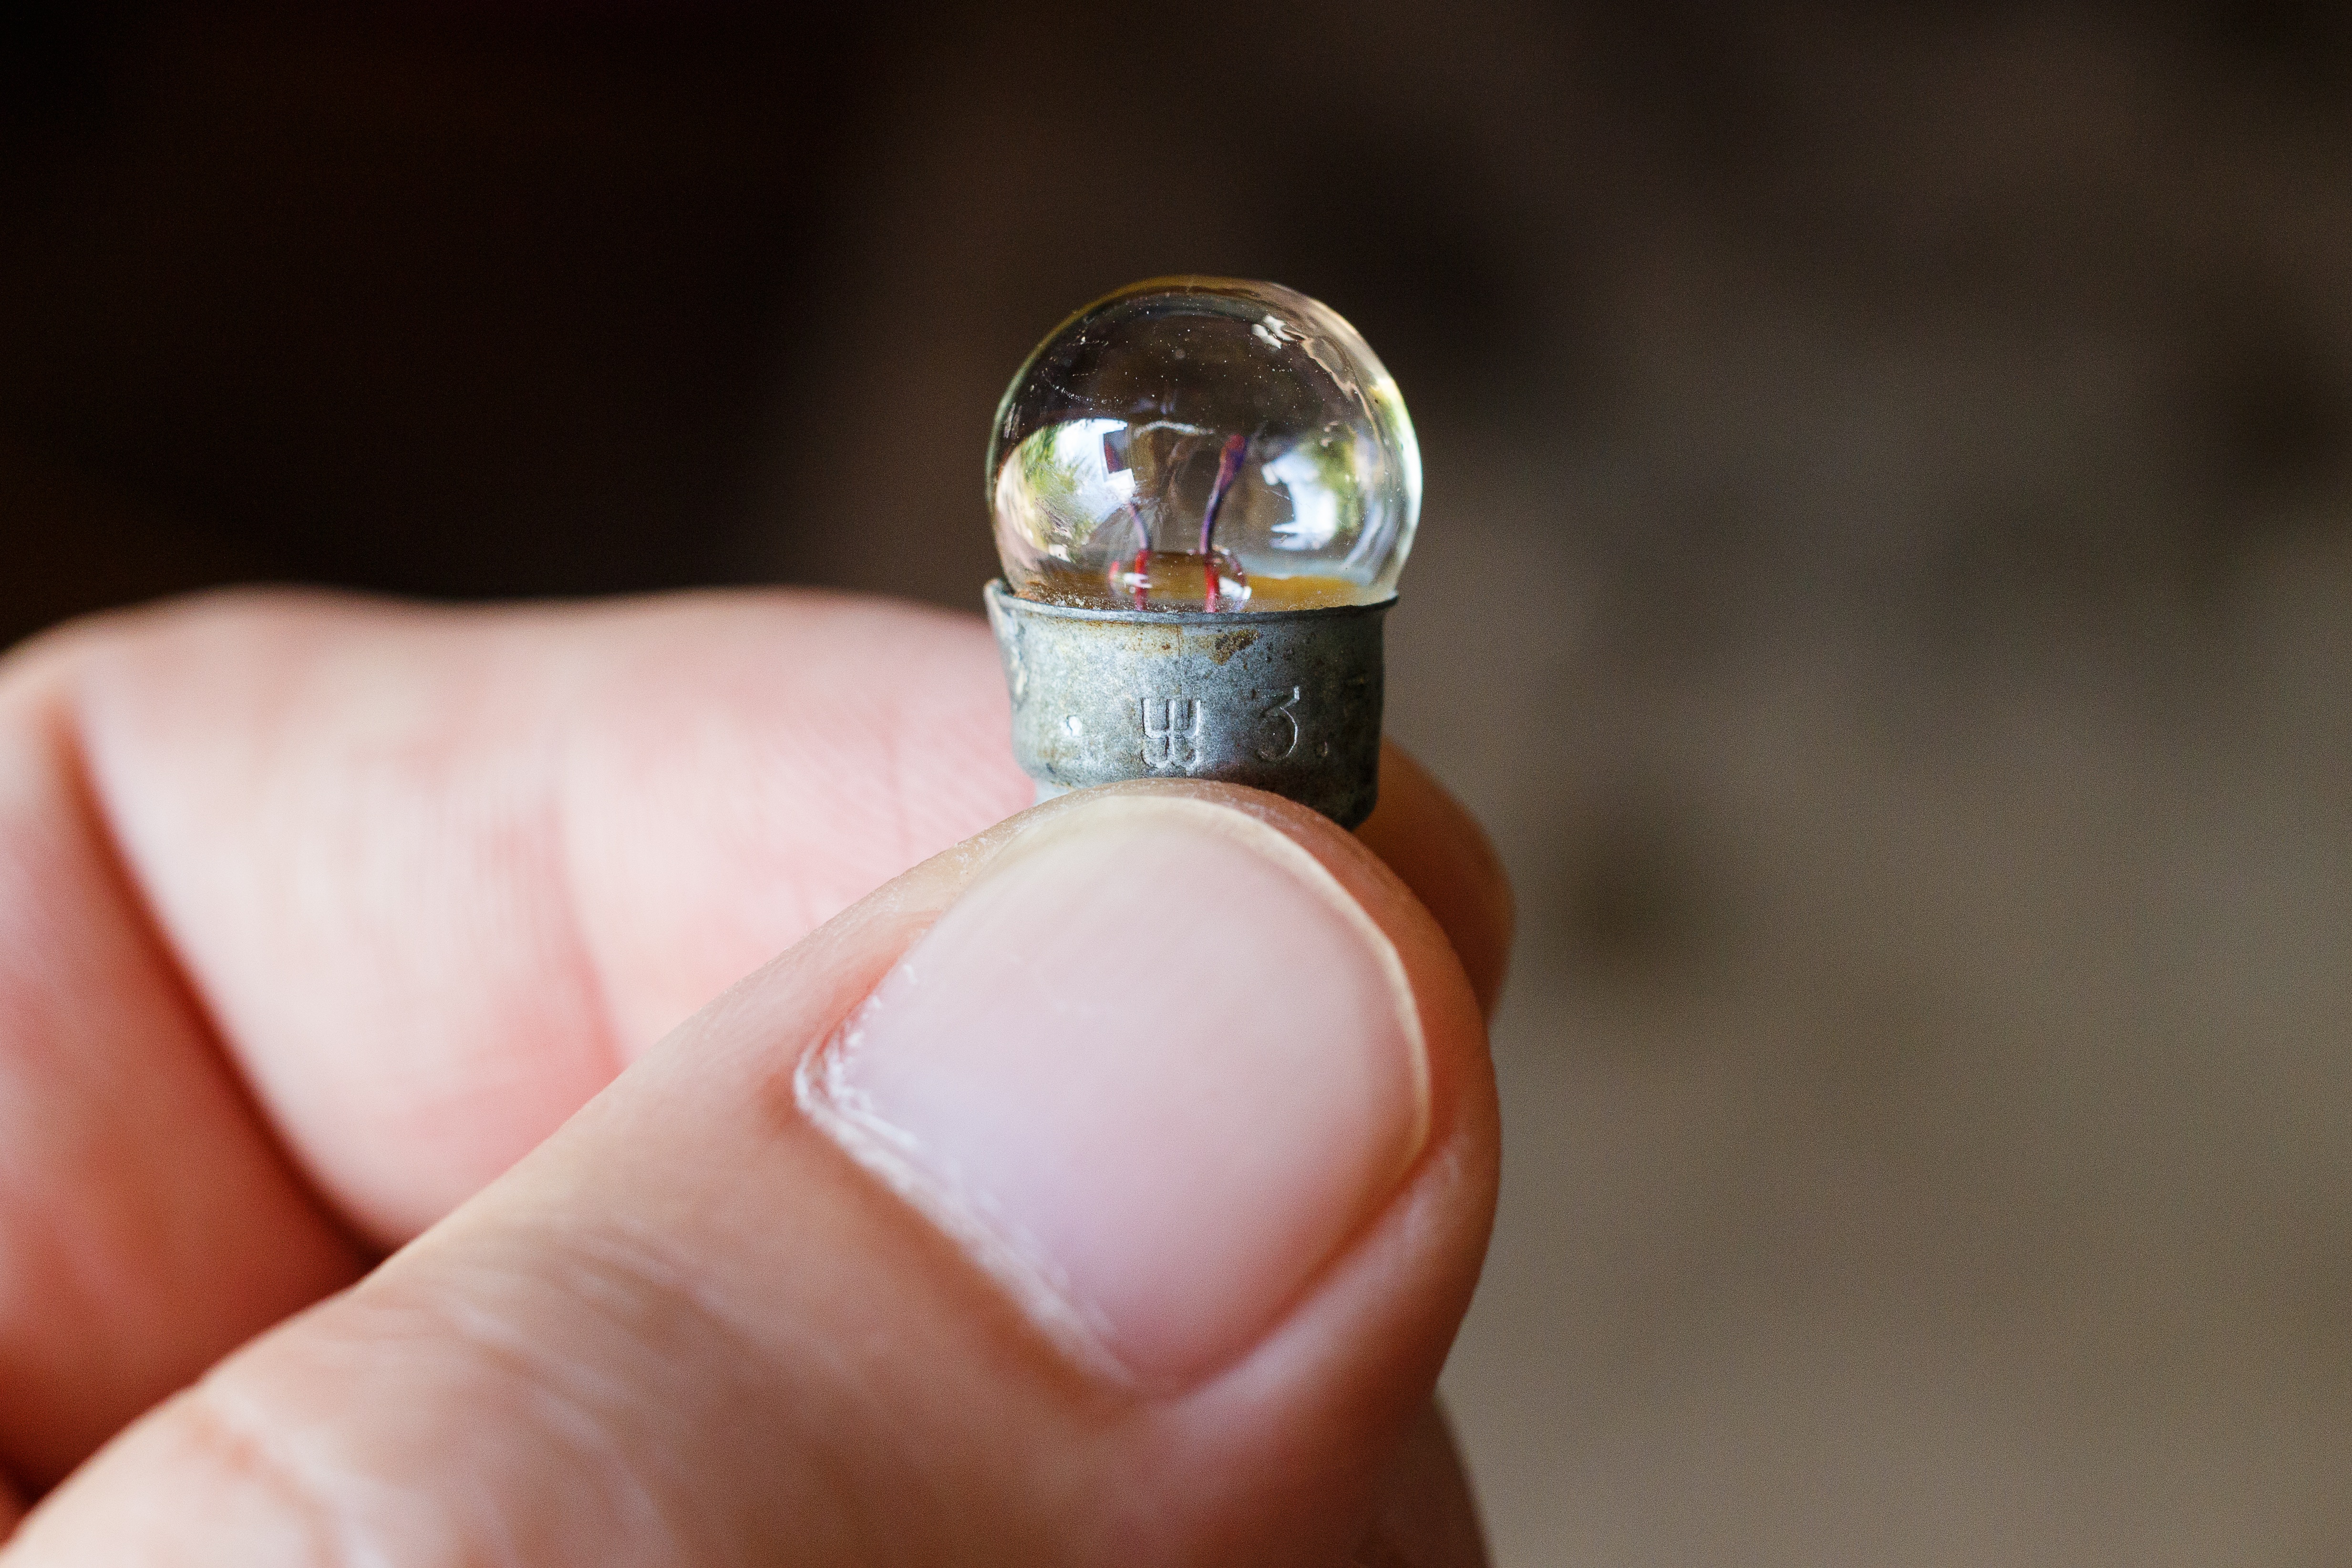
hand, light, technology, ring, finger, consumption, glow, darkness, nail, lightbulb, energy, close up, jewellery, bright, gemstone, macro photography, resources, of technology, fashion accessory